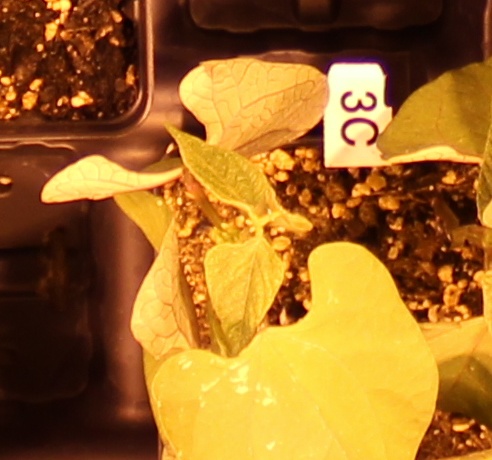
Label: Blackbean